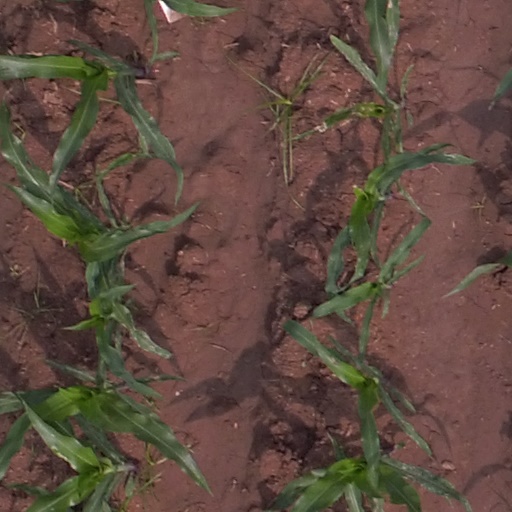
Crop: maize; corn